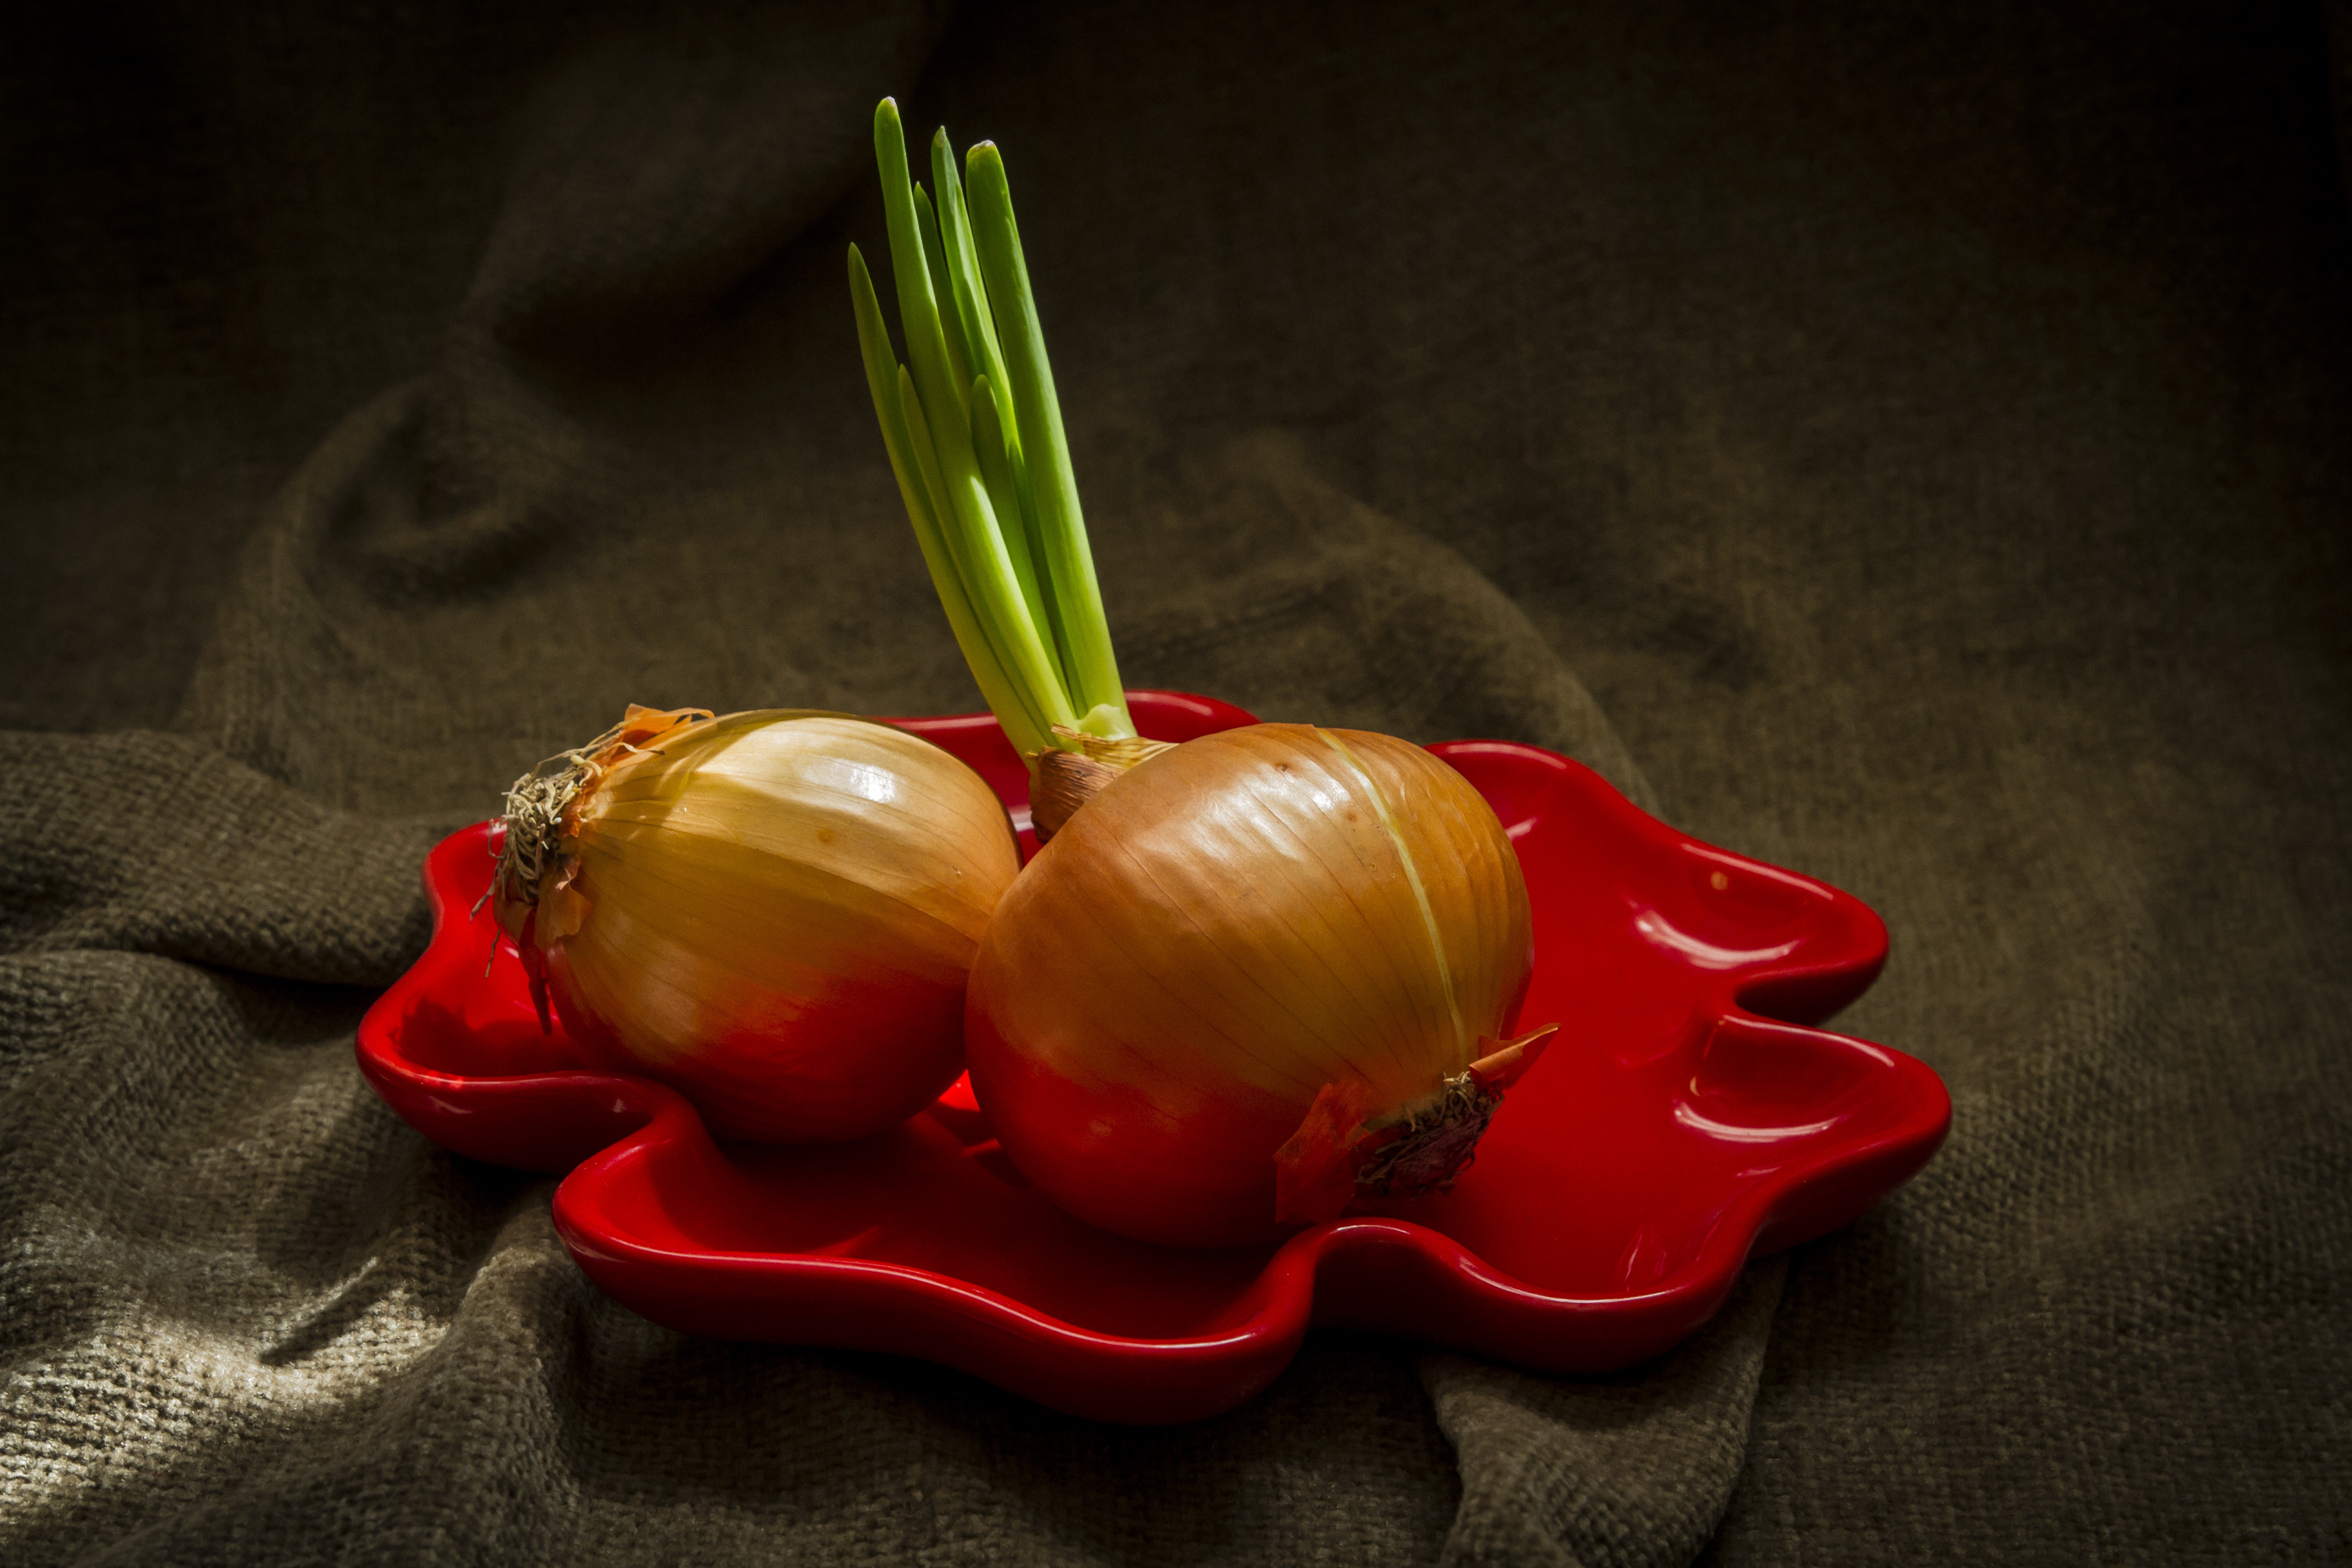
light, plant, fruit, leaf, flower, petal, food, red, produce, vegetable, still life, onion, macro photography, flowering plant, still life photography, land plant